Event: Nepal Earthquake
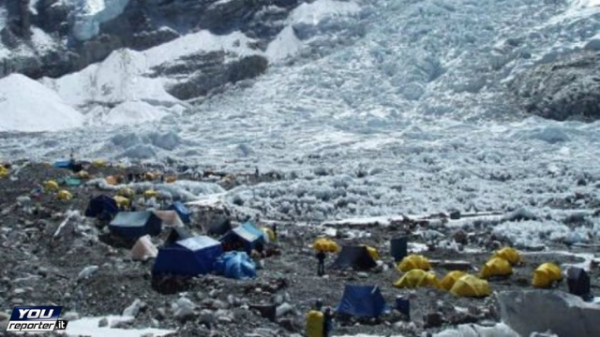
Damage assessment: damage